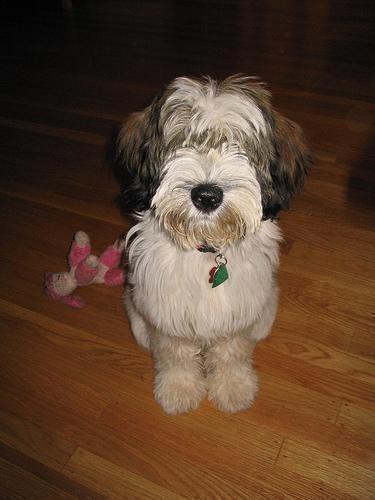
Tibetan_terrier